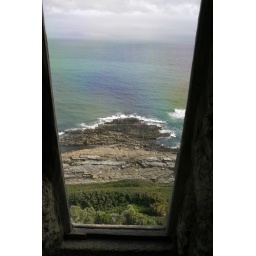
Looking down at the beach from one of the windows in the St Michael's Mount armory.